Pan Tadeusz

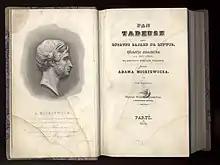
Title page of the first edition

Pan Tadeusz (full title: Sir Thaddeus, or the Last Foray in Lithuania: A Nobility's Tale of the Years 1811–1812, in Twelve Books of Verse) is an epic poem by the Polish poet, writer, translator and philosopher Adam Mickiewicz. The book, written in Polish alexandrines, was first published by Aleksander Jełowicki on 28 June 1834 in Paris. It is deemed one of the last great epic poems in European literature.